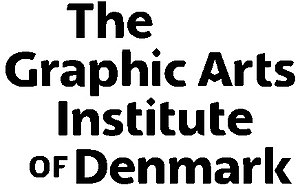
Den Grafiske Højskole
Engelsk logo
Englich logo
Den Grafiske Højskole var fra 1943 til 2008 trykkeri- og mediebranchens uddannelses- og videncenter. I 2008 fusionerede Den Grafiske Højskole med Journalisthøjskolen og Update. I dag føres aktiviteterne videre under Danmarks Medie- og Journalisthøjskole.